Pola's March

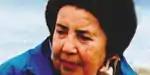
Pola

Pola's March is a 1998 documentary made by Jonathan Gruber about a Holocaust survivor, Pola Susswein's emotional trip back to her childhood home in Poland after fifty years spent in Israel, trying to forget her painful past.